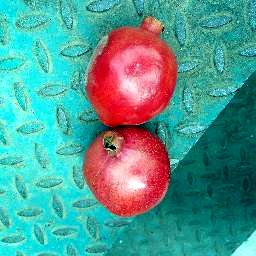
Fruit: Pomegranate
Quality: Good